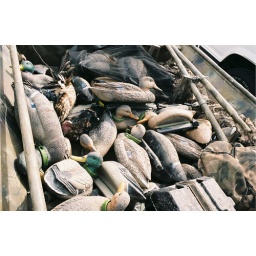
A duck boat full of decoys parked at a gas station in Fairhaven